Cobb Seamount

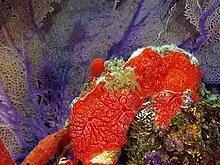
Red encrusting demosponge of the type found on Cobb Seamount.

Although it is one of over 100 underwater features in the region, Cobb Seamount is the only one known to extend well upwards into the region of the ocean penetrated by light. Like many other seamounts, Cobb Seamount is a local biological hotspot and functions as an "island of stability" for local organisms. It supports an extensive fish population, mostly "Sebastes" species and especially "Sebastes miniatus". Bird life has been noted in the area of its summit, indicating that it is a prime fishing ground. For the complete known species inventory of Cobb Seamount, see Du Preez et al., 2015.